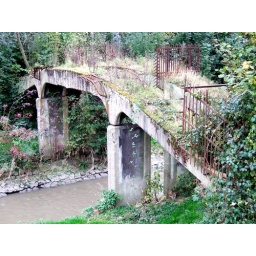
bridge over troubled water